A Dangerous Toy

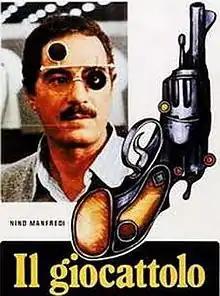

A Dangerous Toy (originally titled Il giocattolo) is a 1979 Italian noir film written and directed by Giuliano Montaldo. It was co-produced by Sergio Leone. The toy of the title is a gun. The film chronicles how a frustrated and shy accountant may become a cruel and ruthless executioner.